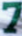
Number: 7